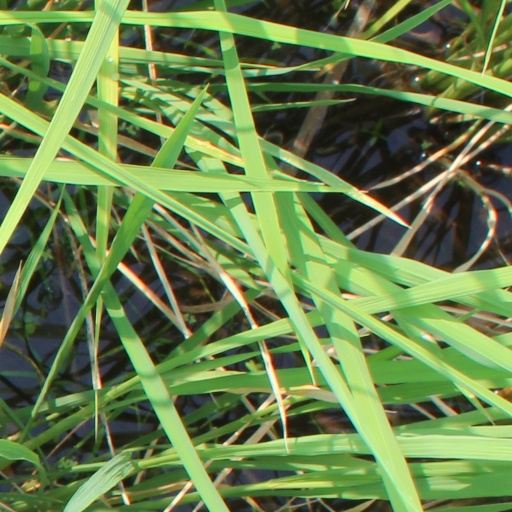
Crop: rice